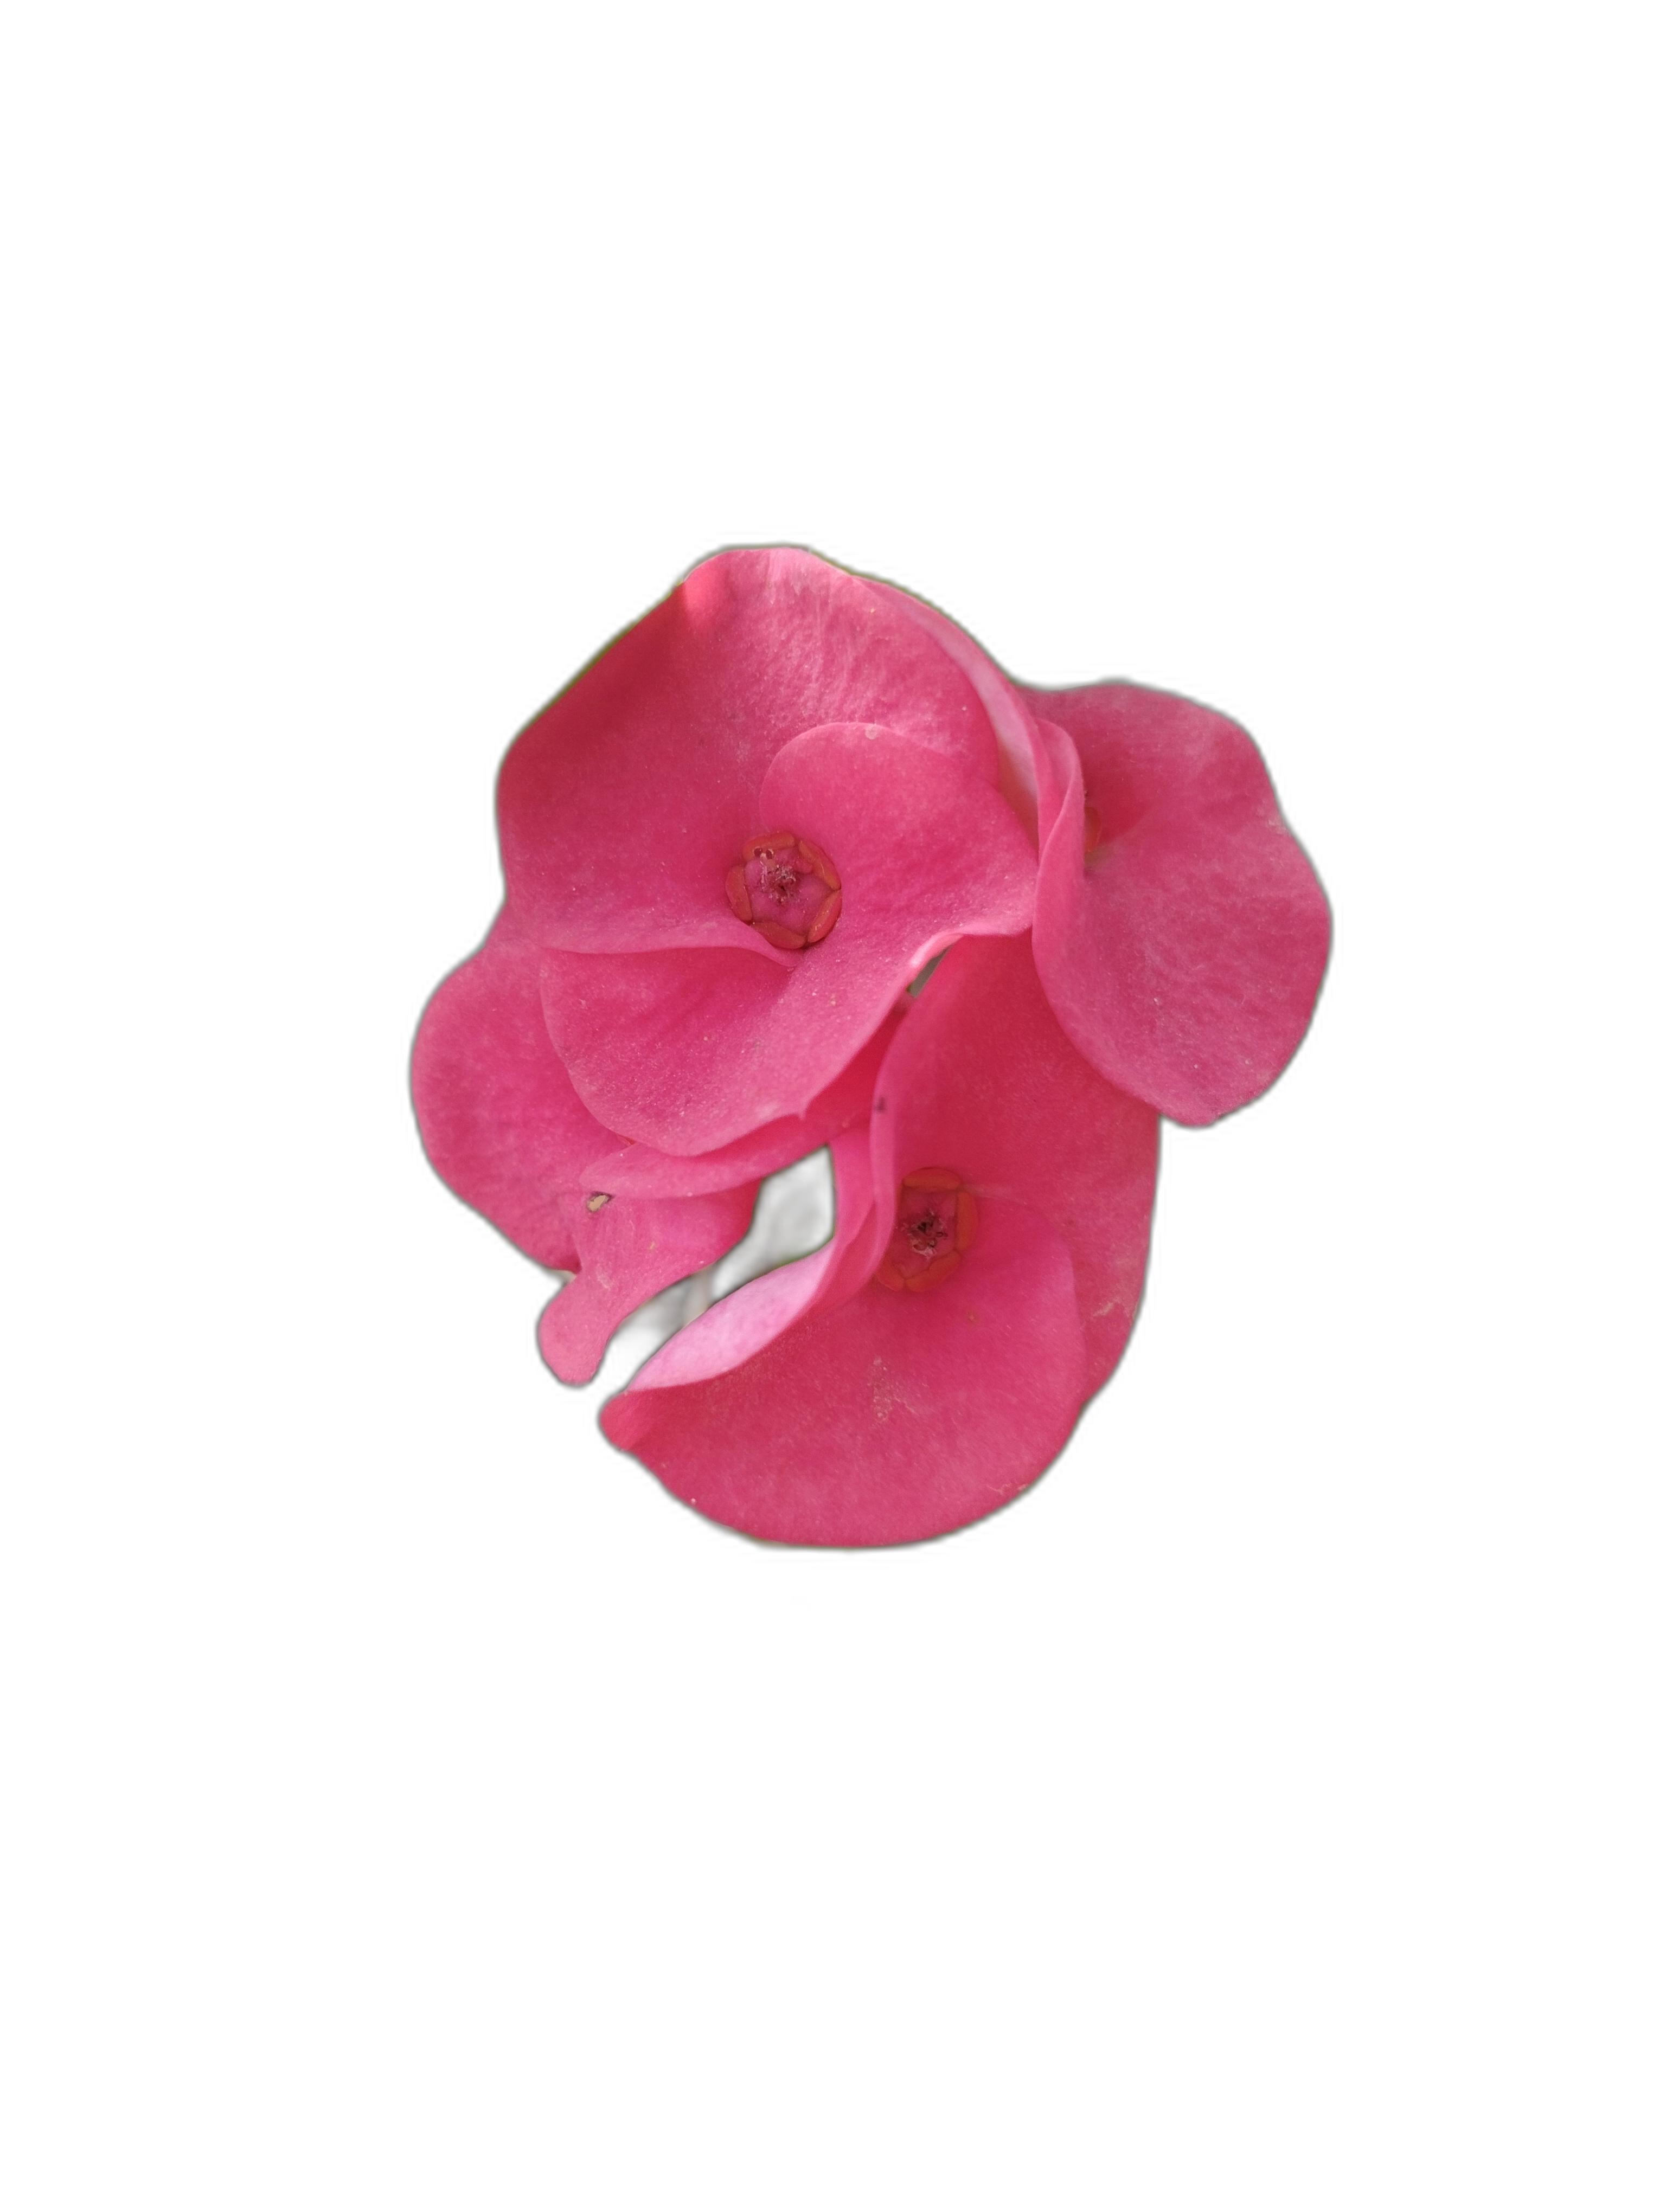
Label: Crown of thorns